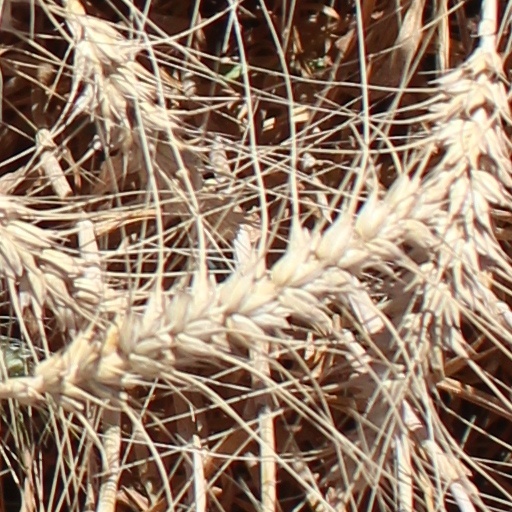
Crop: wheat